Vuotalo

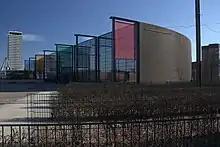
The front facade of Vuotalo is made of glass wall.

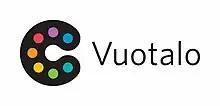
The Vuotalo logo.

Vuotalo (Swedish: "Nordhuset") is a cultural centre located in Vuosaari, Helsinki, Finland north of the Mosaiikkitori square, near the Columbus shopping centre, the Vuosaari metro station, the Vuosaari sports hall and the Vuosaari high school. The building was designed by Mikko Heikkinen and Markku Komonen and it was completed in 2001.